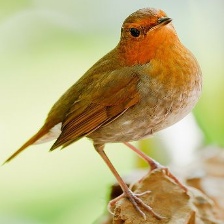
Species: JAPANESE ROBIN
Scientific name: ERITHACUS AKAHIGE
ImageNet parent category: robin